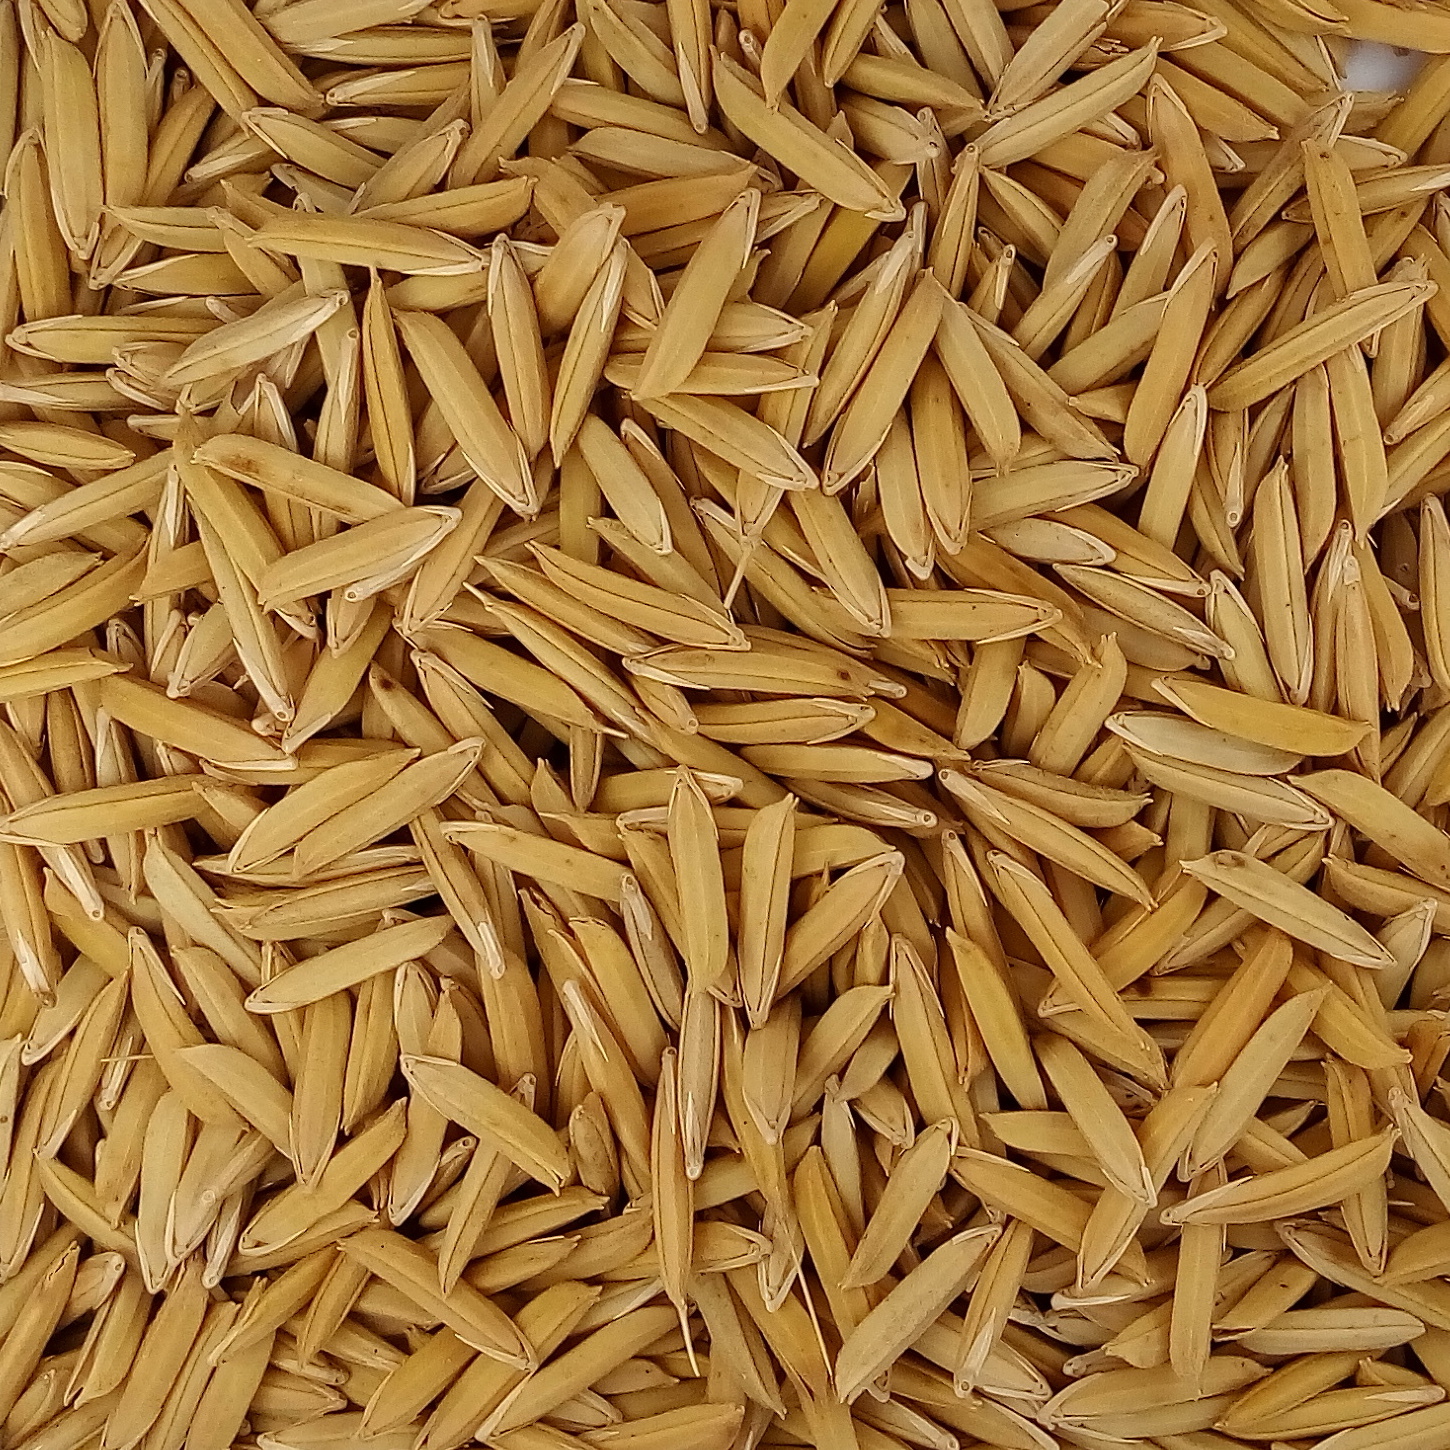
Rice seed variety: 1718